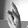
ASL letter: K